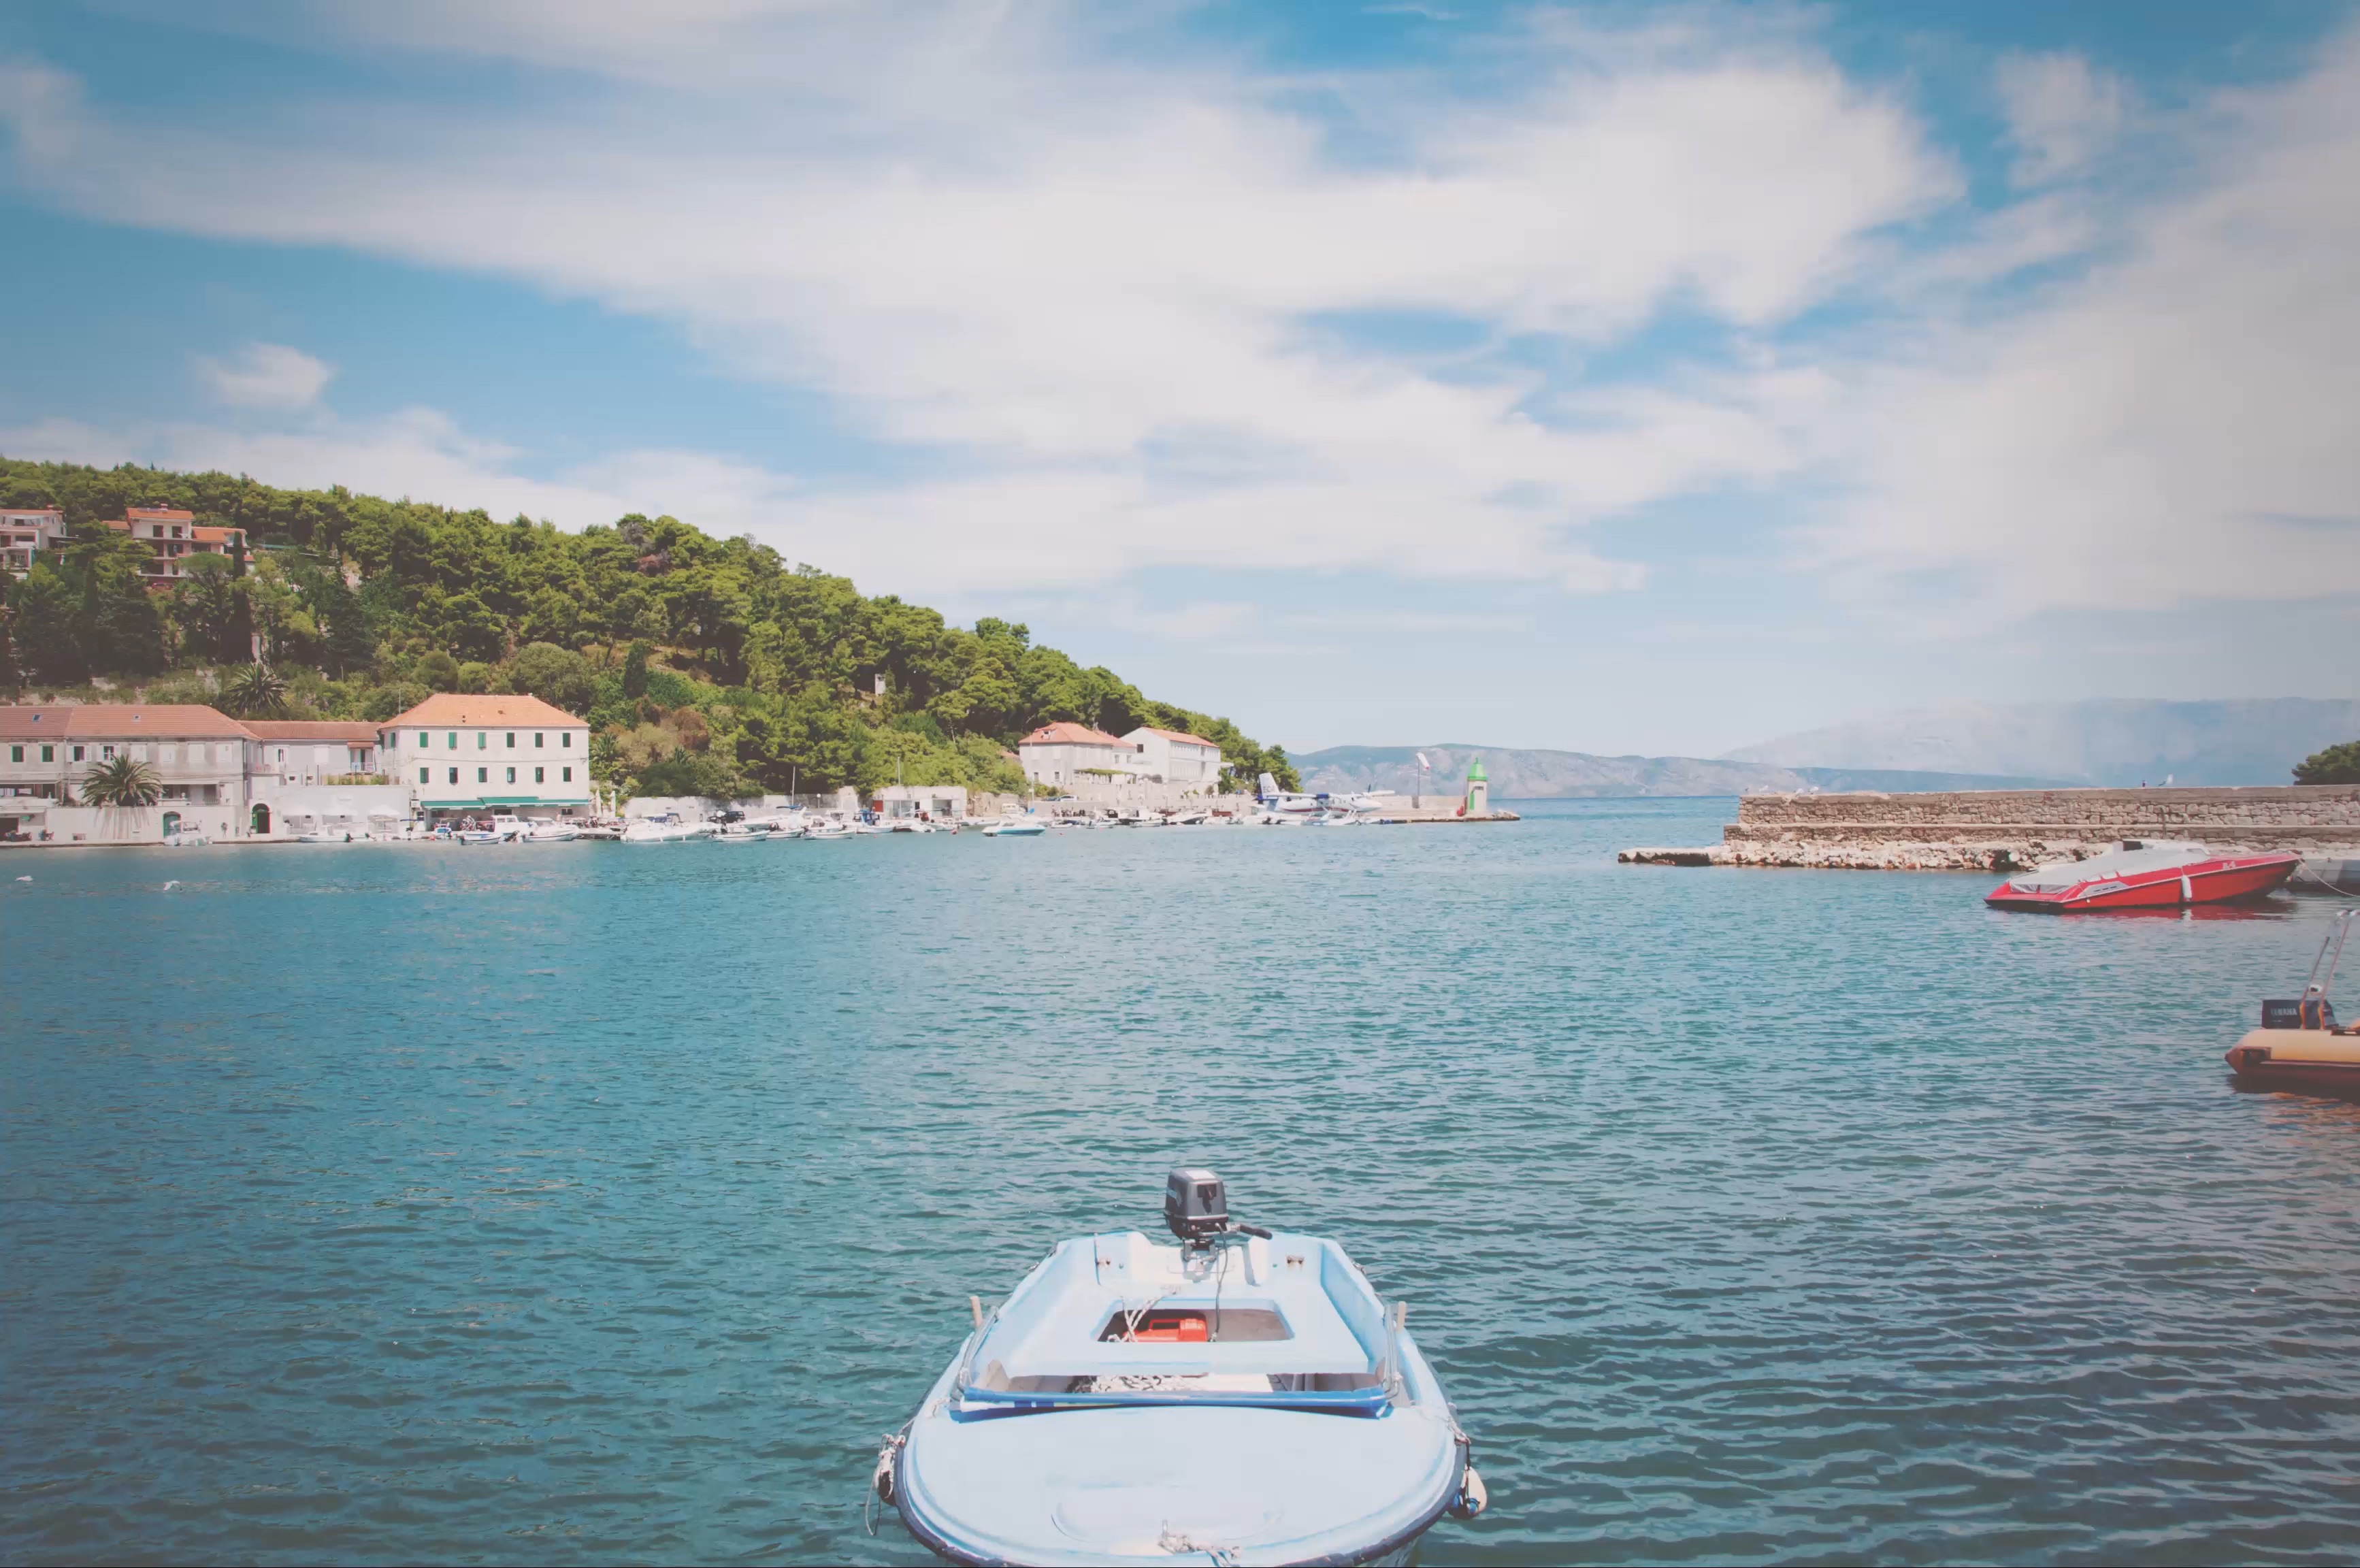
sea, coast, boat, vacation, vehicle, bay, boating, watercraft, passenger ship